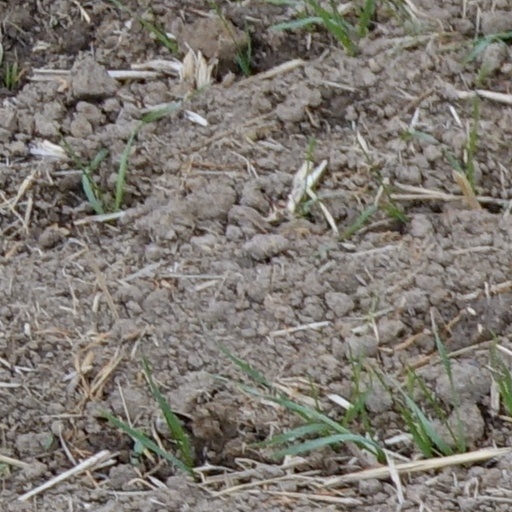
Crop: wheat